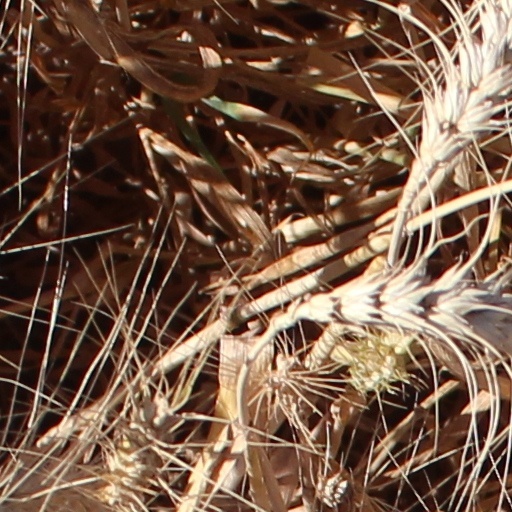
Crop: wheat